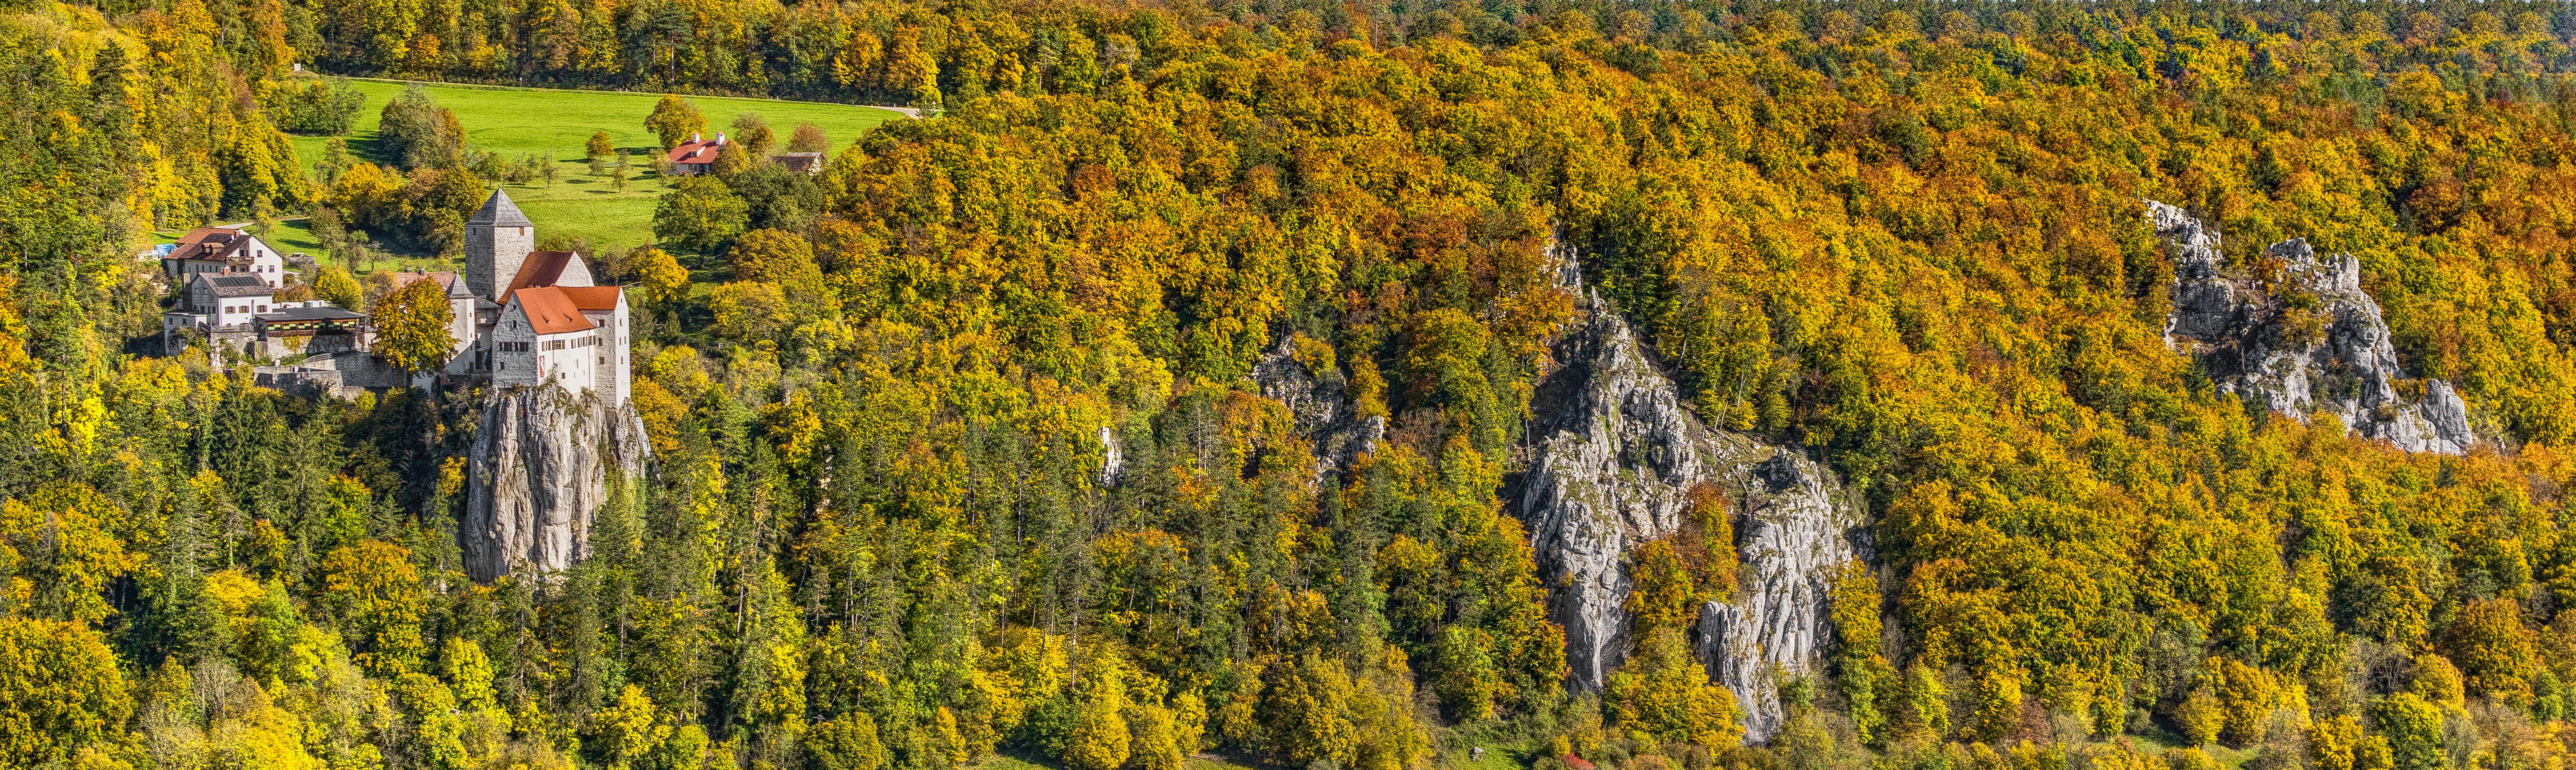
nature, ecosystem, nature reserve, vegetation, leaf, tree, national park, autumn, biome, water feature, temperate broadleaf and mixed forest, landscape, grass, escarpment, field, grass family, state park, plant, forest, agriculture